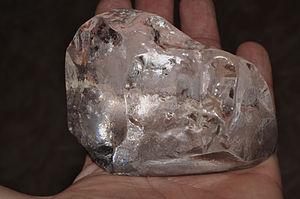
Reproduction à l'identique, en résine, du diamant Cullinan, le plus gros diamant trouvé à ce jour, 3106 carats = 621,2 gr. Il a été trouvé en 1905, près de Prétoria en Afrique du Sud, dans la mine Premier. De cette pierre brute, il fut tiré 9 grosses pierres et 96 pierres plus petites. Les deux plus importantes pierres, Cullinan I (530,2 carats = 106,04 gr) orne le sceptre royal des bijoux de la couronne d'Angleterre et Cullinan II (317,4 carats = 63,48 gr) orne le bandeau de la couronne royale d'Angleterre.